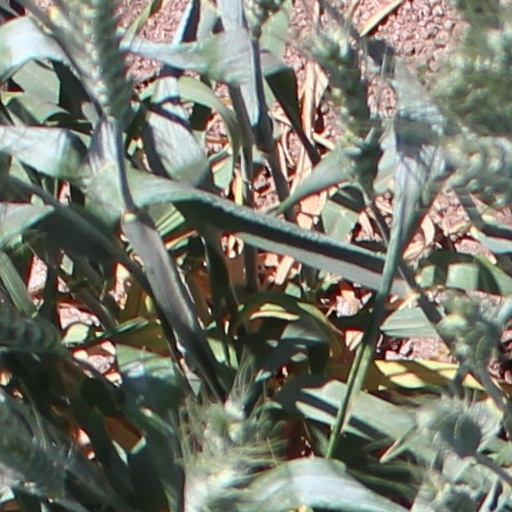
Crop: wheat